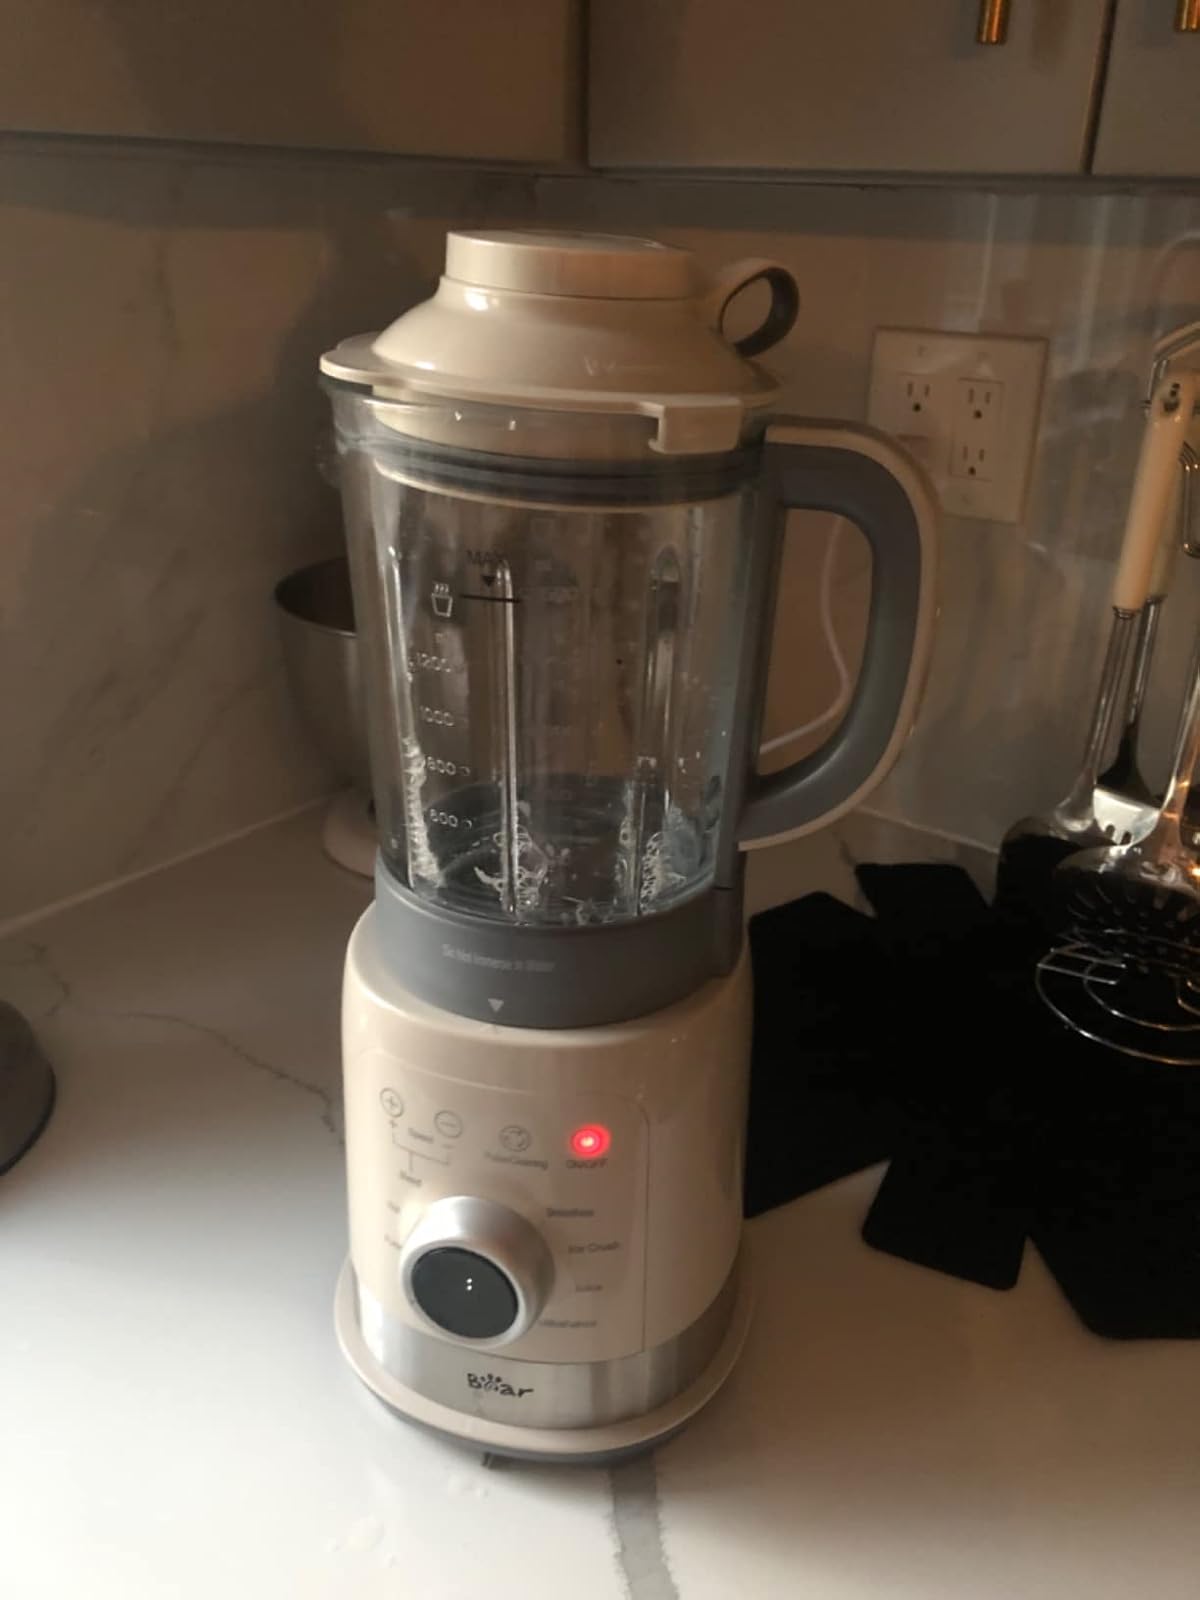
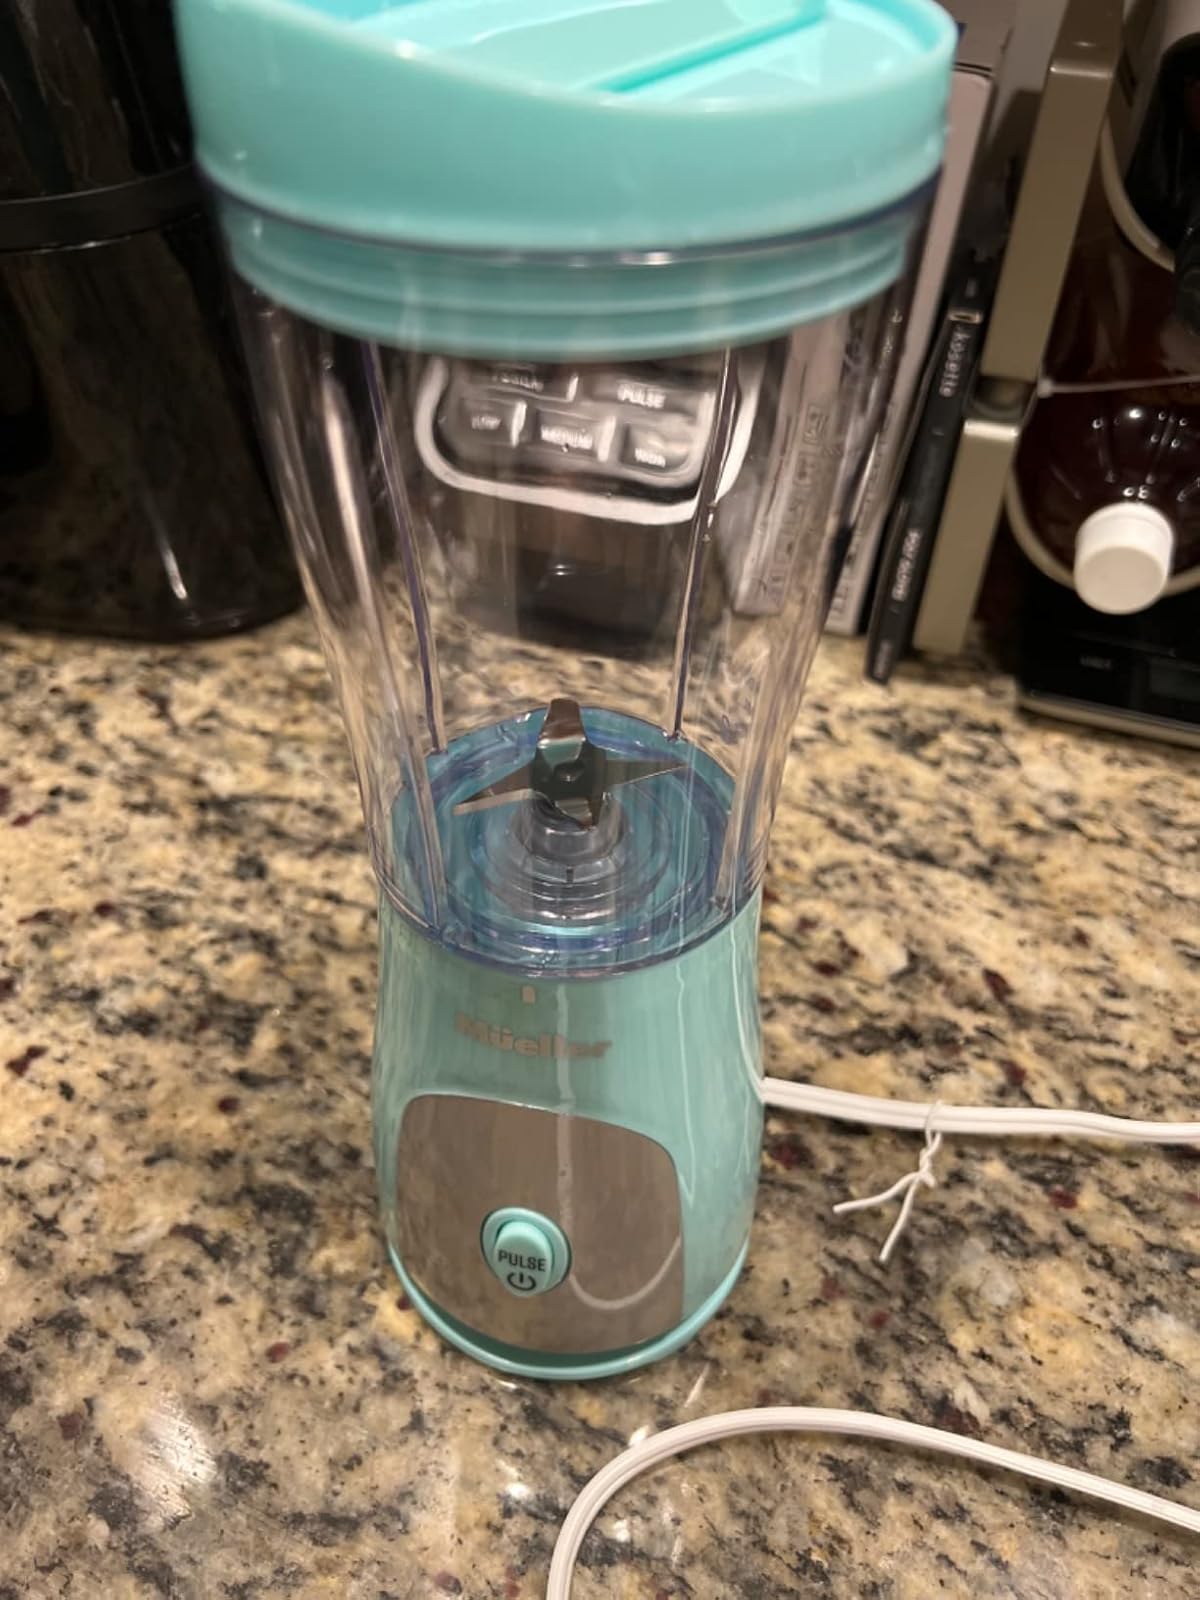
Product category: items_blender
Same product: no